Bruce Chatwin

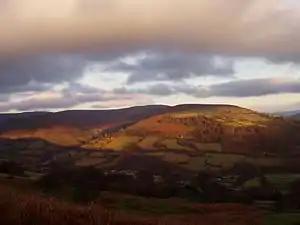
The southern part of the Grwyne Fechan valley in the Black Mountains, Welsh Borders

Although "The Viceroy of Ouidah" received good reviews, it did not sell well. Nicholas Shakespeare said that the dismal sales caused Chatwin to pursue a completely different subject for his next book. In response to his growing reputation as a travel writer, Chatwin said he "decided to write something about people who never went out." His next book, "On the Black Hill" (1982), is a novel of twin brothers who live all of their lives in a farmhouse on the Welsh borders. For this book Chatwin won the James Tait Black Memorial Prize and the Whitbread Prize for Best First Novel, even though he considered his previous book, "The Viceroy of Ouidah", a novel. It was made into a film in 1987.